Cub Island

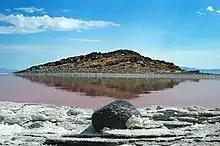
Cub Island as seen from the northern end of Gunnison Island.

Cub Island was so named on account of its smaller size to nearby Gunnison Island. During periods of lower water levels, Cub Island is connected to Gunnison Island by an exposed shoal.